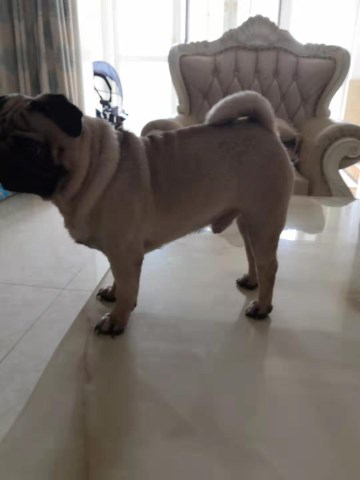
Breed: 798-n000130-pug